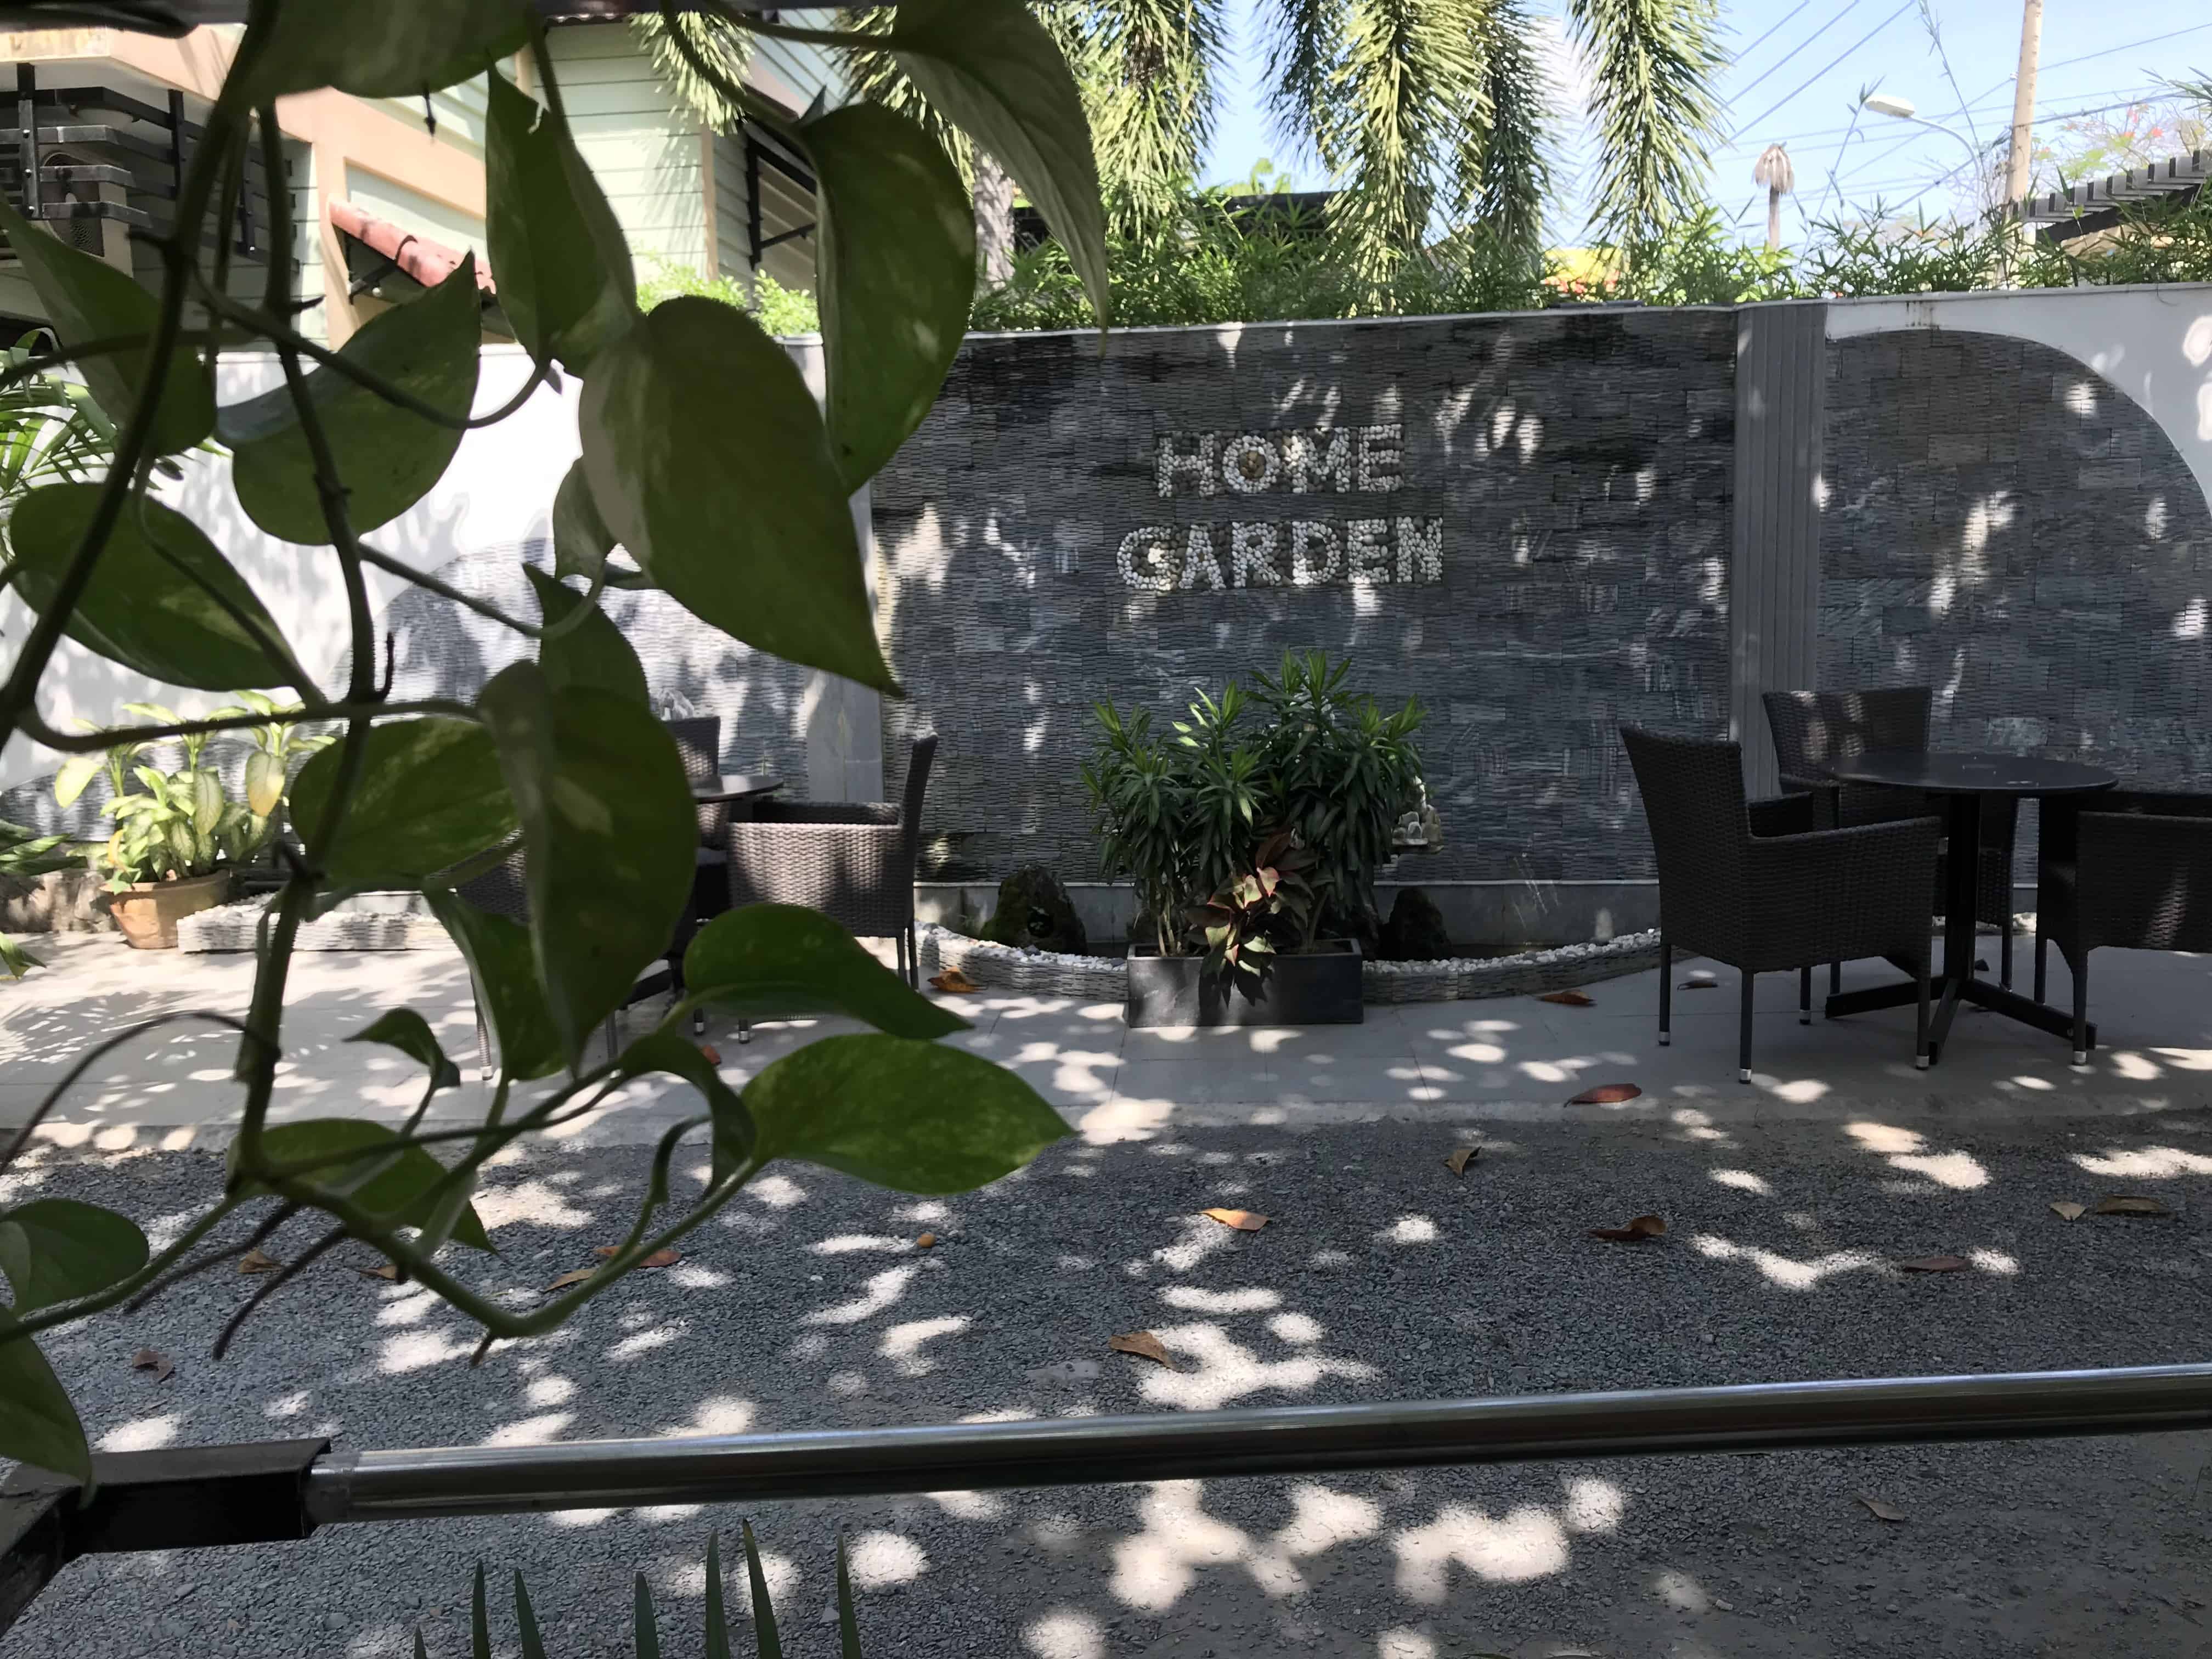
cafe, architecture, tree, plant, building